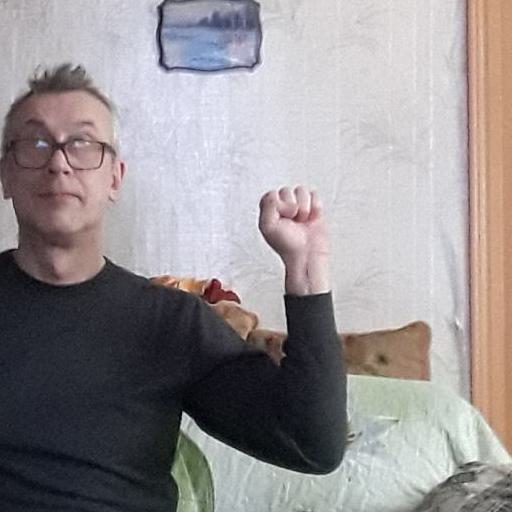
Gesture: fist